Natalia Buchynska

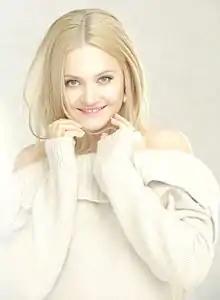

Natalia Buchynska was born on 28 April 1977 in Lviv, Ukrainian SSR, Soviet Union (now Ukraine). Her father was a dentist and mother worked as a commodity specialist. Although her parents were not musicians, they loved music and enjoyed singing at home, which was the reason she loved music and the Ukrainian song.